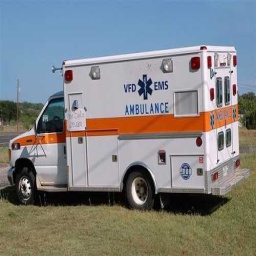
Label: ambulance